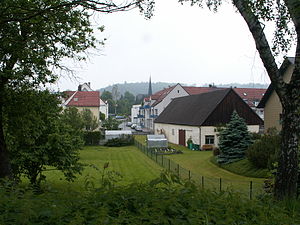
Aystetten
Aystetten
Aystetten er en kommune i Landkreis Augsburg i Regierungsbezirk Schwaben i den tyske delstat Bayern, med med godt 2.900 indbyggere.